Mara Aranda

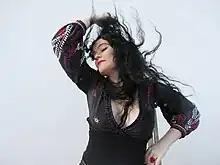
Singing a Sephardic song

In 1998 she put together the group L’Ham de Foc along with Éfren López; a project with Greek, Turkish, Balkan, Arab, Iranian, and Afghan influence, but with a strong Valencian identity. L’Ham de Foc went on to become one of the most internationally acclaimed Spanish groups at the time, bringing together a broad fan base from across the musical spectrum. They managed to reach a diverse audience; enthusiastic and loyal to a musical and artistic style that was different, authentic, adventurous, open and far removed from the conventions of folk, rock and pop. It developed into a unique timeless musical concept without trying to follow other trends. Their compositions grabbed the attention of art professionals and the public alike. Three albums were recorded between 1999 and 2006, all critically acclaimed: U, Cançó de Dona i Home, and Cor de Porc.